National Autonomous University of Mexico

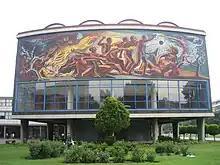
"The Conquest of Energy" by José Chávez Morado

Research centers tend to focus on multidisciplinary problems particularly relevant to Mexico and the developing world, most notably, the Center for Applied Sciences and Technological Development, which focuses on connecting the sciences to real-world problems (e.g., optics, nanosciences), and Center for Energy Research, which conducts world-class research in alternative energies.